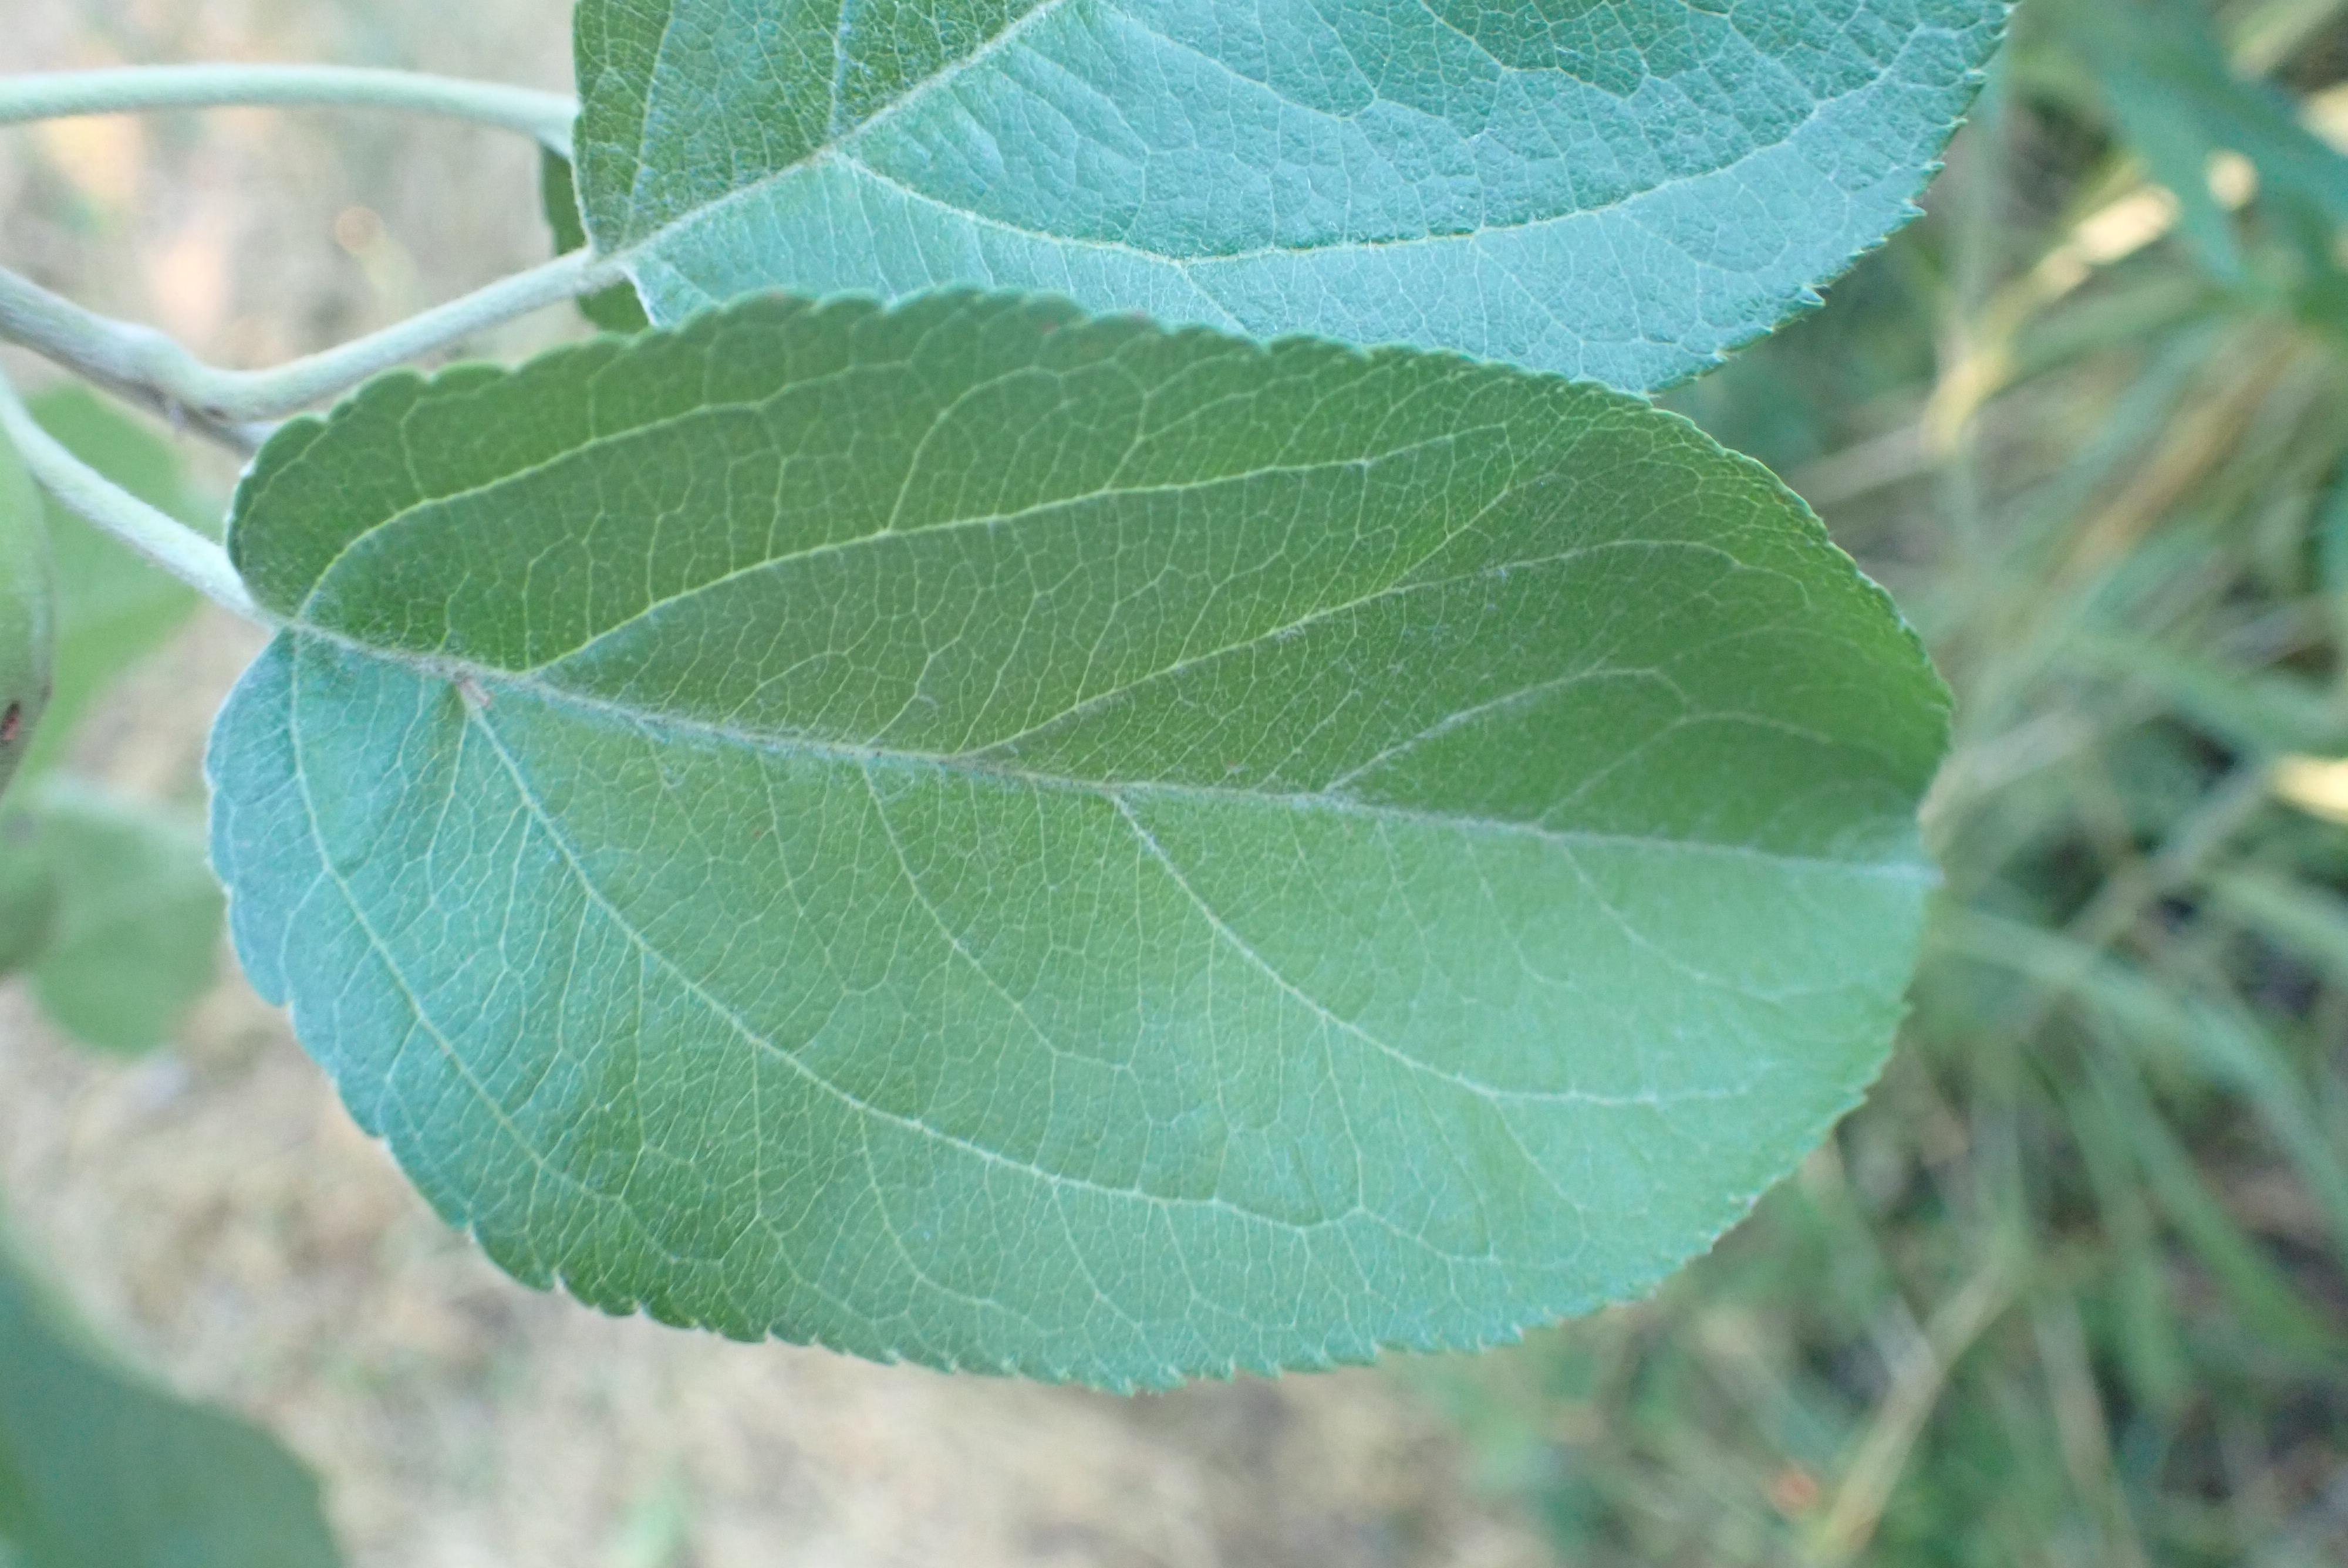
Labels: healthy